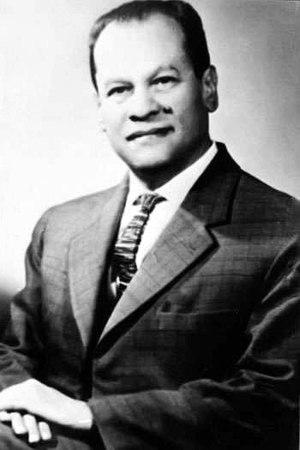
Najib Mahfouz, né le 11 décembre 1911 et mort le 30 août 2006, est un écrivain égyptien contemporain de langue arabe et un intellectuel réputé d’Égypte, ayant reçu le prix Nobel de littérature en 1988.